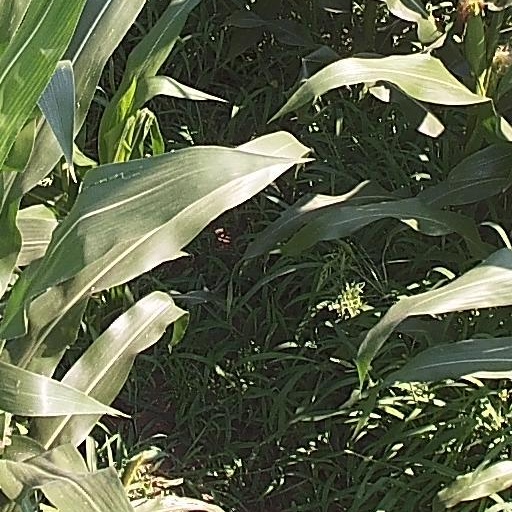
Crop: maize; corn